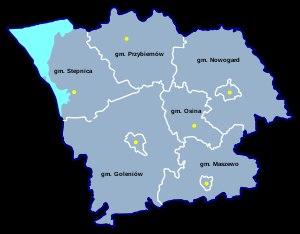
Le powiat de Goleniów est un powiat appartenant à la voïvodie de Poméranie occidentale dans le nord-ouest de la Pologne.